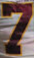
Number: 7